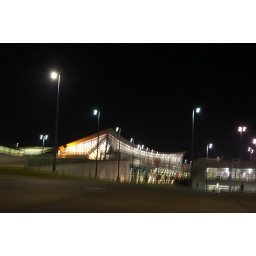
It is nearly impossible to get a clear picture in a moving car at night. I guess it is impossible.